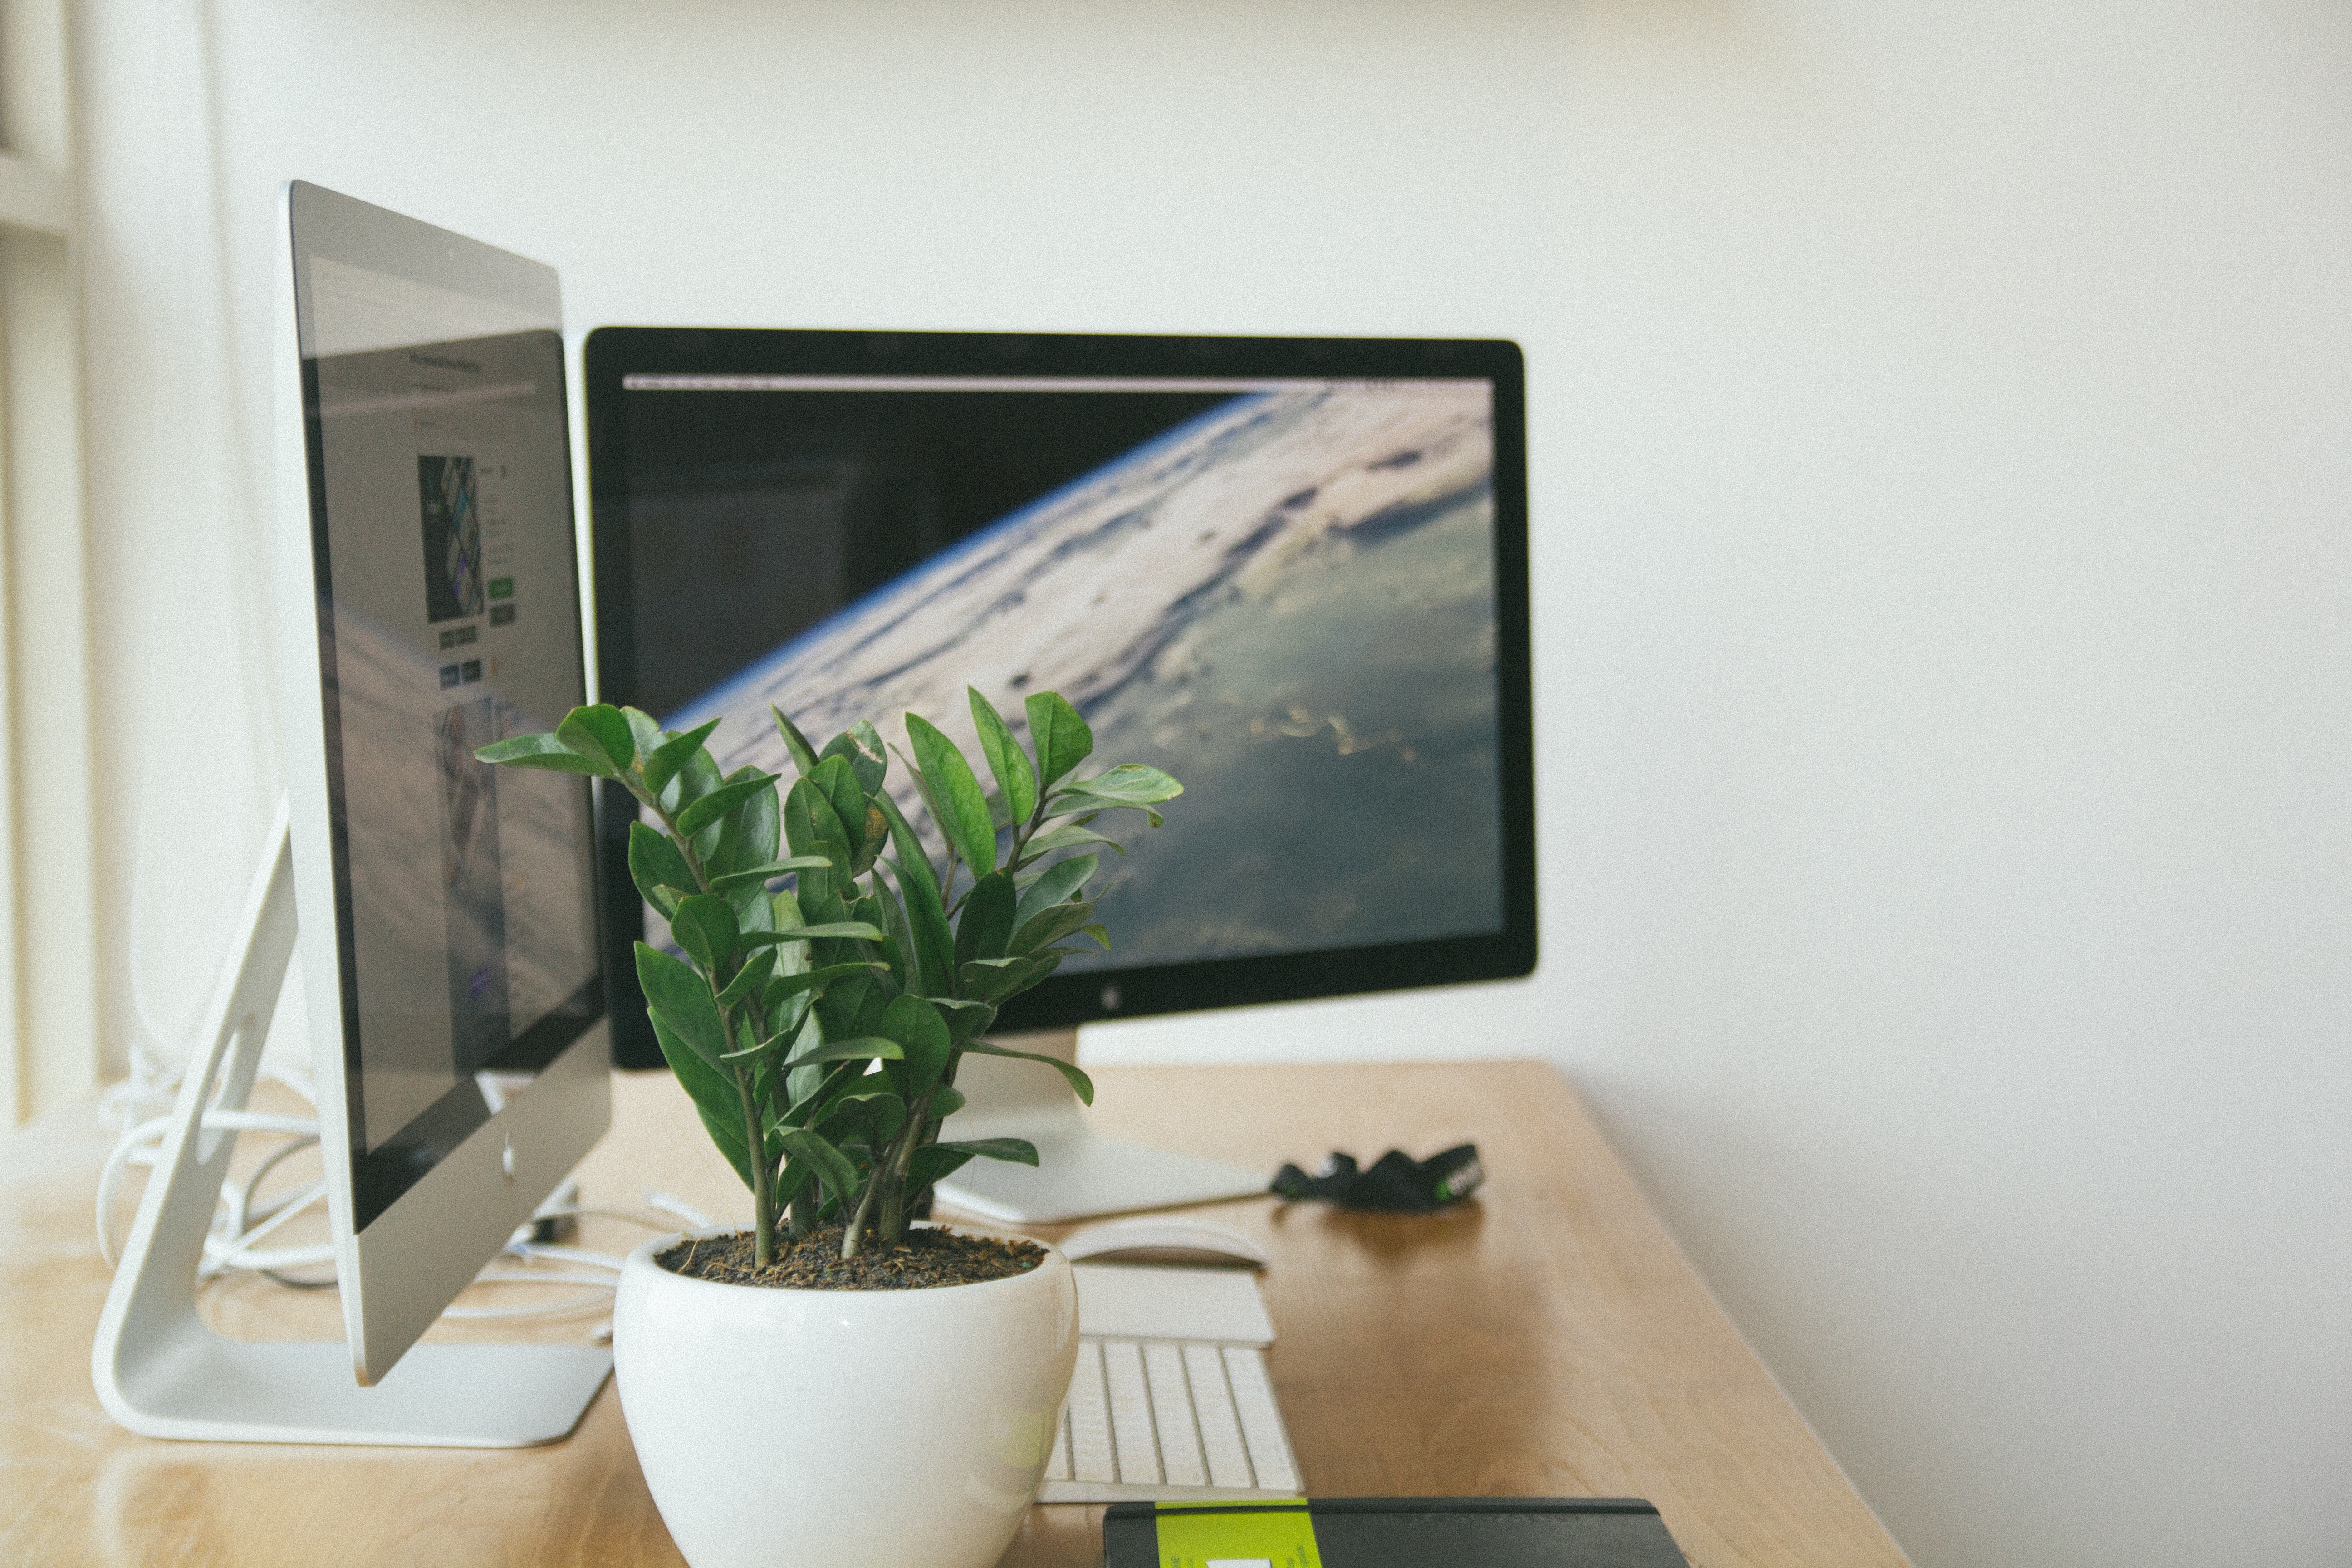
desk, computer, mac, screen, wood, home, wall, green, shelf, living room, room, interior design, design, display, window covering